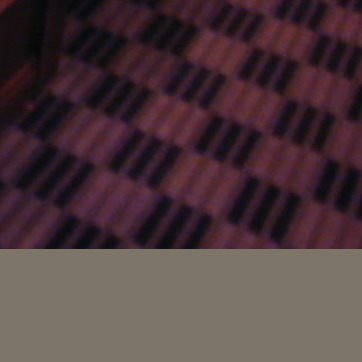
Material: carpet